Pseudochoeromorpha siamensis

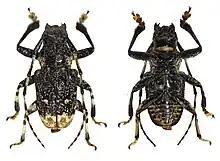

Pseudochoeromorpha siamensis is a species of beetle in the family Cerambycidae. It was described by Stephan von Breuning in 1936.